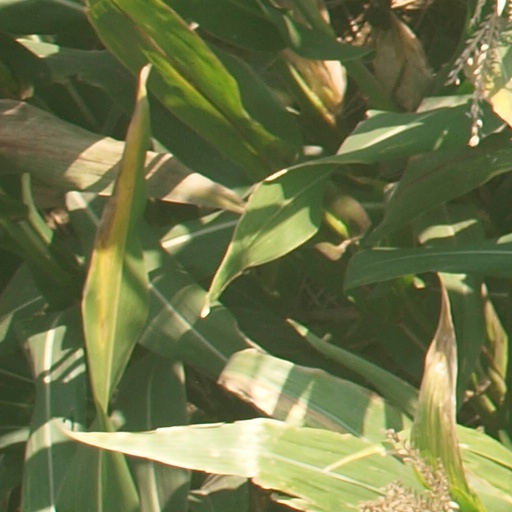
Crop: maize; corn